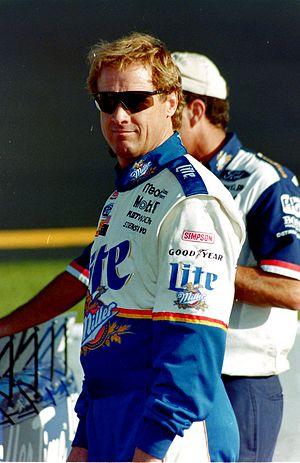
Rusty Wallace est un pilote américain de NASCAR né le 14 août 1956 à Arnold, Missouri.